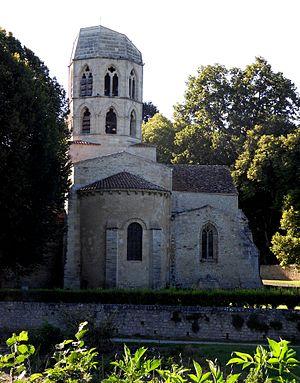
Église Saint-Maurice, (Classé, 1911) This building is indexed in the Base Mérimée, a database of architectural heritage maintained by the French Ministry of Culture,
L'église Saint-Maurice est une église catholique située à Vicq, en France.
Cet article recense une partie des monuments historiques de l'Allier, en France.
Cet article recense les monuments historiques français classés en 1911.